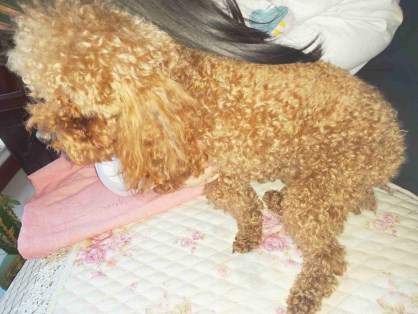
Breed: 7449-n000128-teddy